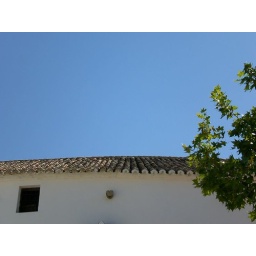
sky above the roof